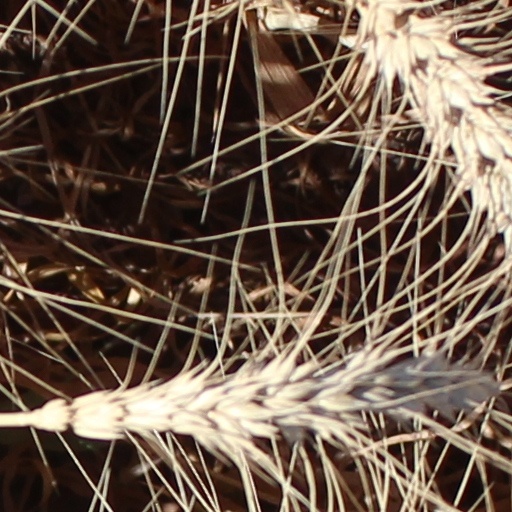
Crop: wheat